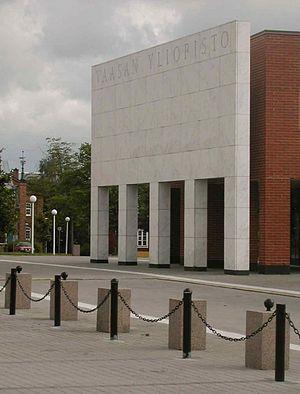
Käpy Paavilainen est un architecte finlandais.
L'architecture de la Finlande a une histoire de plus de 800 ans et, alors que jusqu'à l'époque moderne, l'architecture était fortement influencée par les courants des deux nations voisines de la Finlande, à savoir la Suède et la Russie, dès le début du XIXᵉ siècle, les influences sont venues directement de l'extérieur. Dans un premier temps, lorsque des architectes étrangers itinérants ont commencé à exercer dans le pays, puis lorsque la profession d'architecte finlandais s'y est établie. L'architecture finlandaise a également contribué de manière significative à plusieurs styles internationaux, tels que le Jugendstil, ou Art nouveau, le classicisme nordique et le fonctionnalisme. Plus particulièrement, les travaux de l'architecte moderniste Eliel Saarinen, l'architecte le plus connu du pays, ont eu une influence considérable à l'échelle mondiale. Mais l'architecte moderniste Alvar Aalto, considéré comme l'une des figures majeures de l'histoire mondiale de l'architecture moderne, est encore plus renommé qu'Eliel Saarinen. Dans un article de 1922, intitulé Motifs des âges passés, Aalto discute des influences nationales et internationales en Finlande :